Jableh

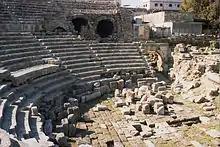
The Roman theatre

Jableh has been inhabited since at least the second-millennium BCE. The city was part of the Ugaritic kingdom and was mentioned as "Gbʿly" in the archives of the city c. 1200 BC. In antiquity Jableh (then called Gabala) was an important Hellenistic and then Roman city. One of the main remains of this period is a theatre, capable of housing c. 7,000 spectators. Near the seashore even older remains were found dating to the Iron Age or Phoenician Era.